Goutte d'Or

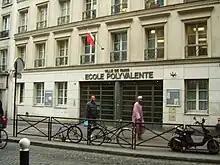
École Polyvalente de la Goutte d'Or

Goutte d'Or has four nursery schools ("écoles maternelles"), four primary schools ("écoles élémentaires"), two "écoles polyvalentes", and one high school ("collège").